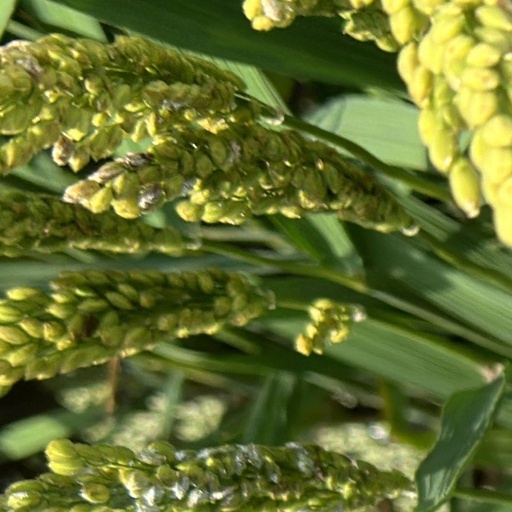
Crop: rice